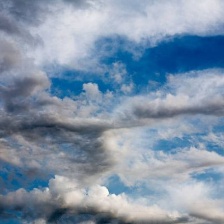
Cloud type: Nimbostratus